Commander Keen in Invasion of the Vorticons

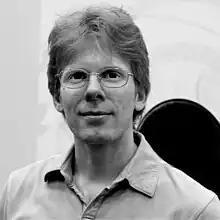
John Carmack in 2006

Around the same time the group was rejected by Nintendo, Romero was receiving fan mail about some of the games he had developed for "Gamer's Edge". Upon realizing that all the letters came from different people but shared the same address—that of Scott Miller of Apogee Software—he wrote back an angry reply, only to receive a phone call from Miller soon after. Miller explained that he was trying to get in contact with Romero unofficially, as he expected that Softdisk would screen his mail to him at the company. He wanted to convince Romero to publish more levels for his previous "Pyramids of Egypt"—an adventure game in which the player navigates mazes while avoiding Egyptian-themed traps and monsters—through Apogee's shareware model. Miller was pioneering a model of game publishing in which part of a game would be released for free, with the remainder of the game available for purchase from Apogee. Romero said he could not, as "Pyramids of Egypt" was owned by Softdisk, but that it did not matter as the game he was now working on was much better. Romero sent Miller the "Mario" demo, and the two agreed that Ideas from the Deep would create a new game for Apogee. The group negotiated that Miller would front them money for the development costs, which Miller later claimed was all the money Apogee had. Miller sent the group a US$2,000 (~$ in ) advance in return for an agreement that they would create a game before Christmas of 1990, only a few months away. This advance was the team's entire budget for development. The game was planned to be split into three parts to match Apogee's shareware model of giving away the first part for free to attract interest in the whole.